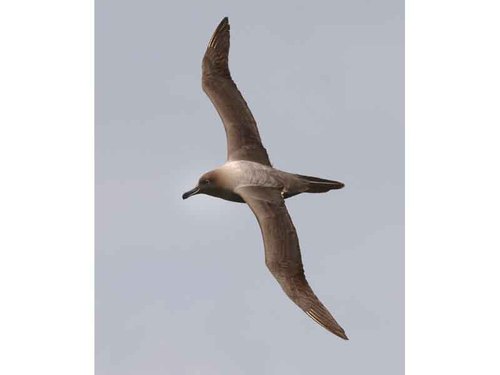
the bird is grey with a black beak and dark grey markings.
the bird has a black bill that is curved and large.
this medium sized gray bird has extremely long wings and a skinny body.
a bird with long brown wing bars flying through the air.
this is a large bird with dark feathers and a small beak.
this bird has wings that are brown and has a long billa gray bird with lighter, whitish back, it has a stripe of white right in the middle of its tail.
a large grey bird, with a lighter colored back, and a sharp bill.
this bird has a brown crown, brown primaries, and a brown belly.
this bird has wings that are black and has a big bill
Species: Sooty Albatross